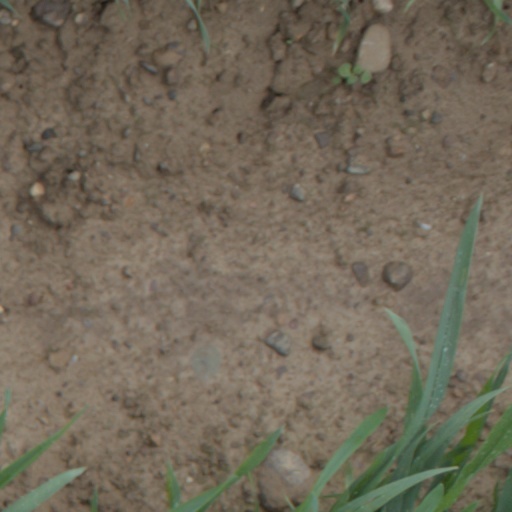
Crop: wheat